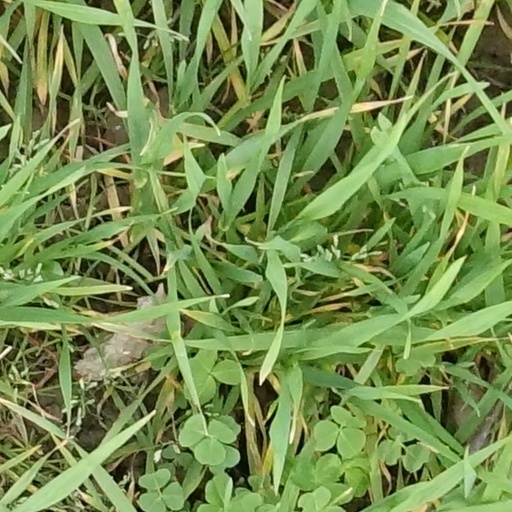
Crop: wheat